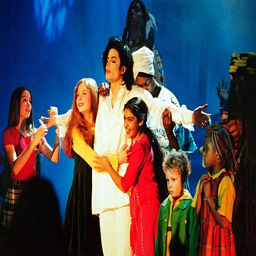
rhythm and blues artist performs on stage with children at awards